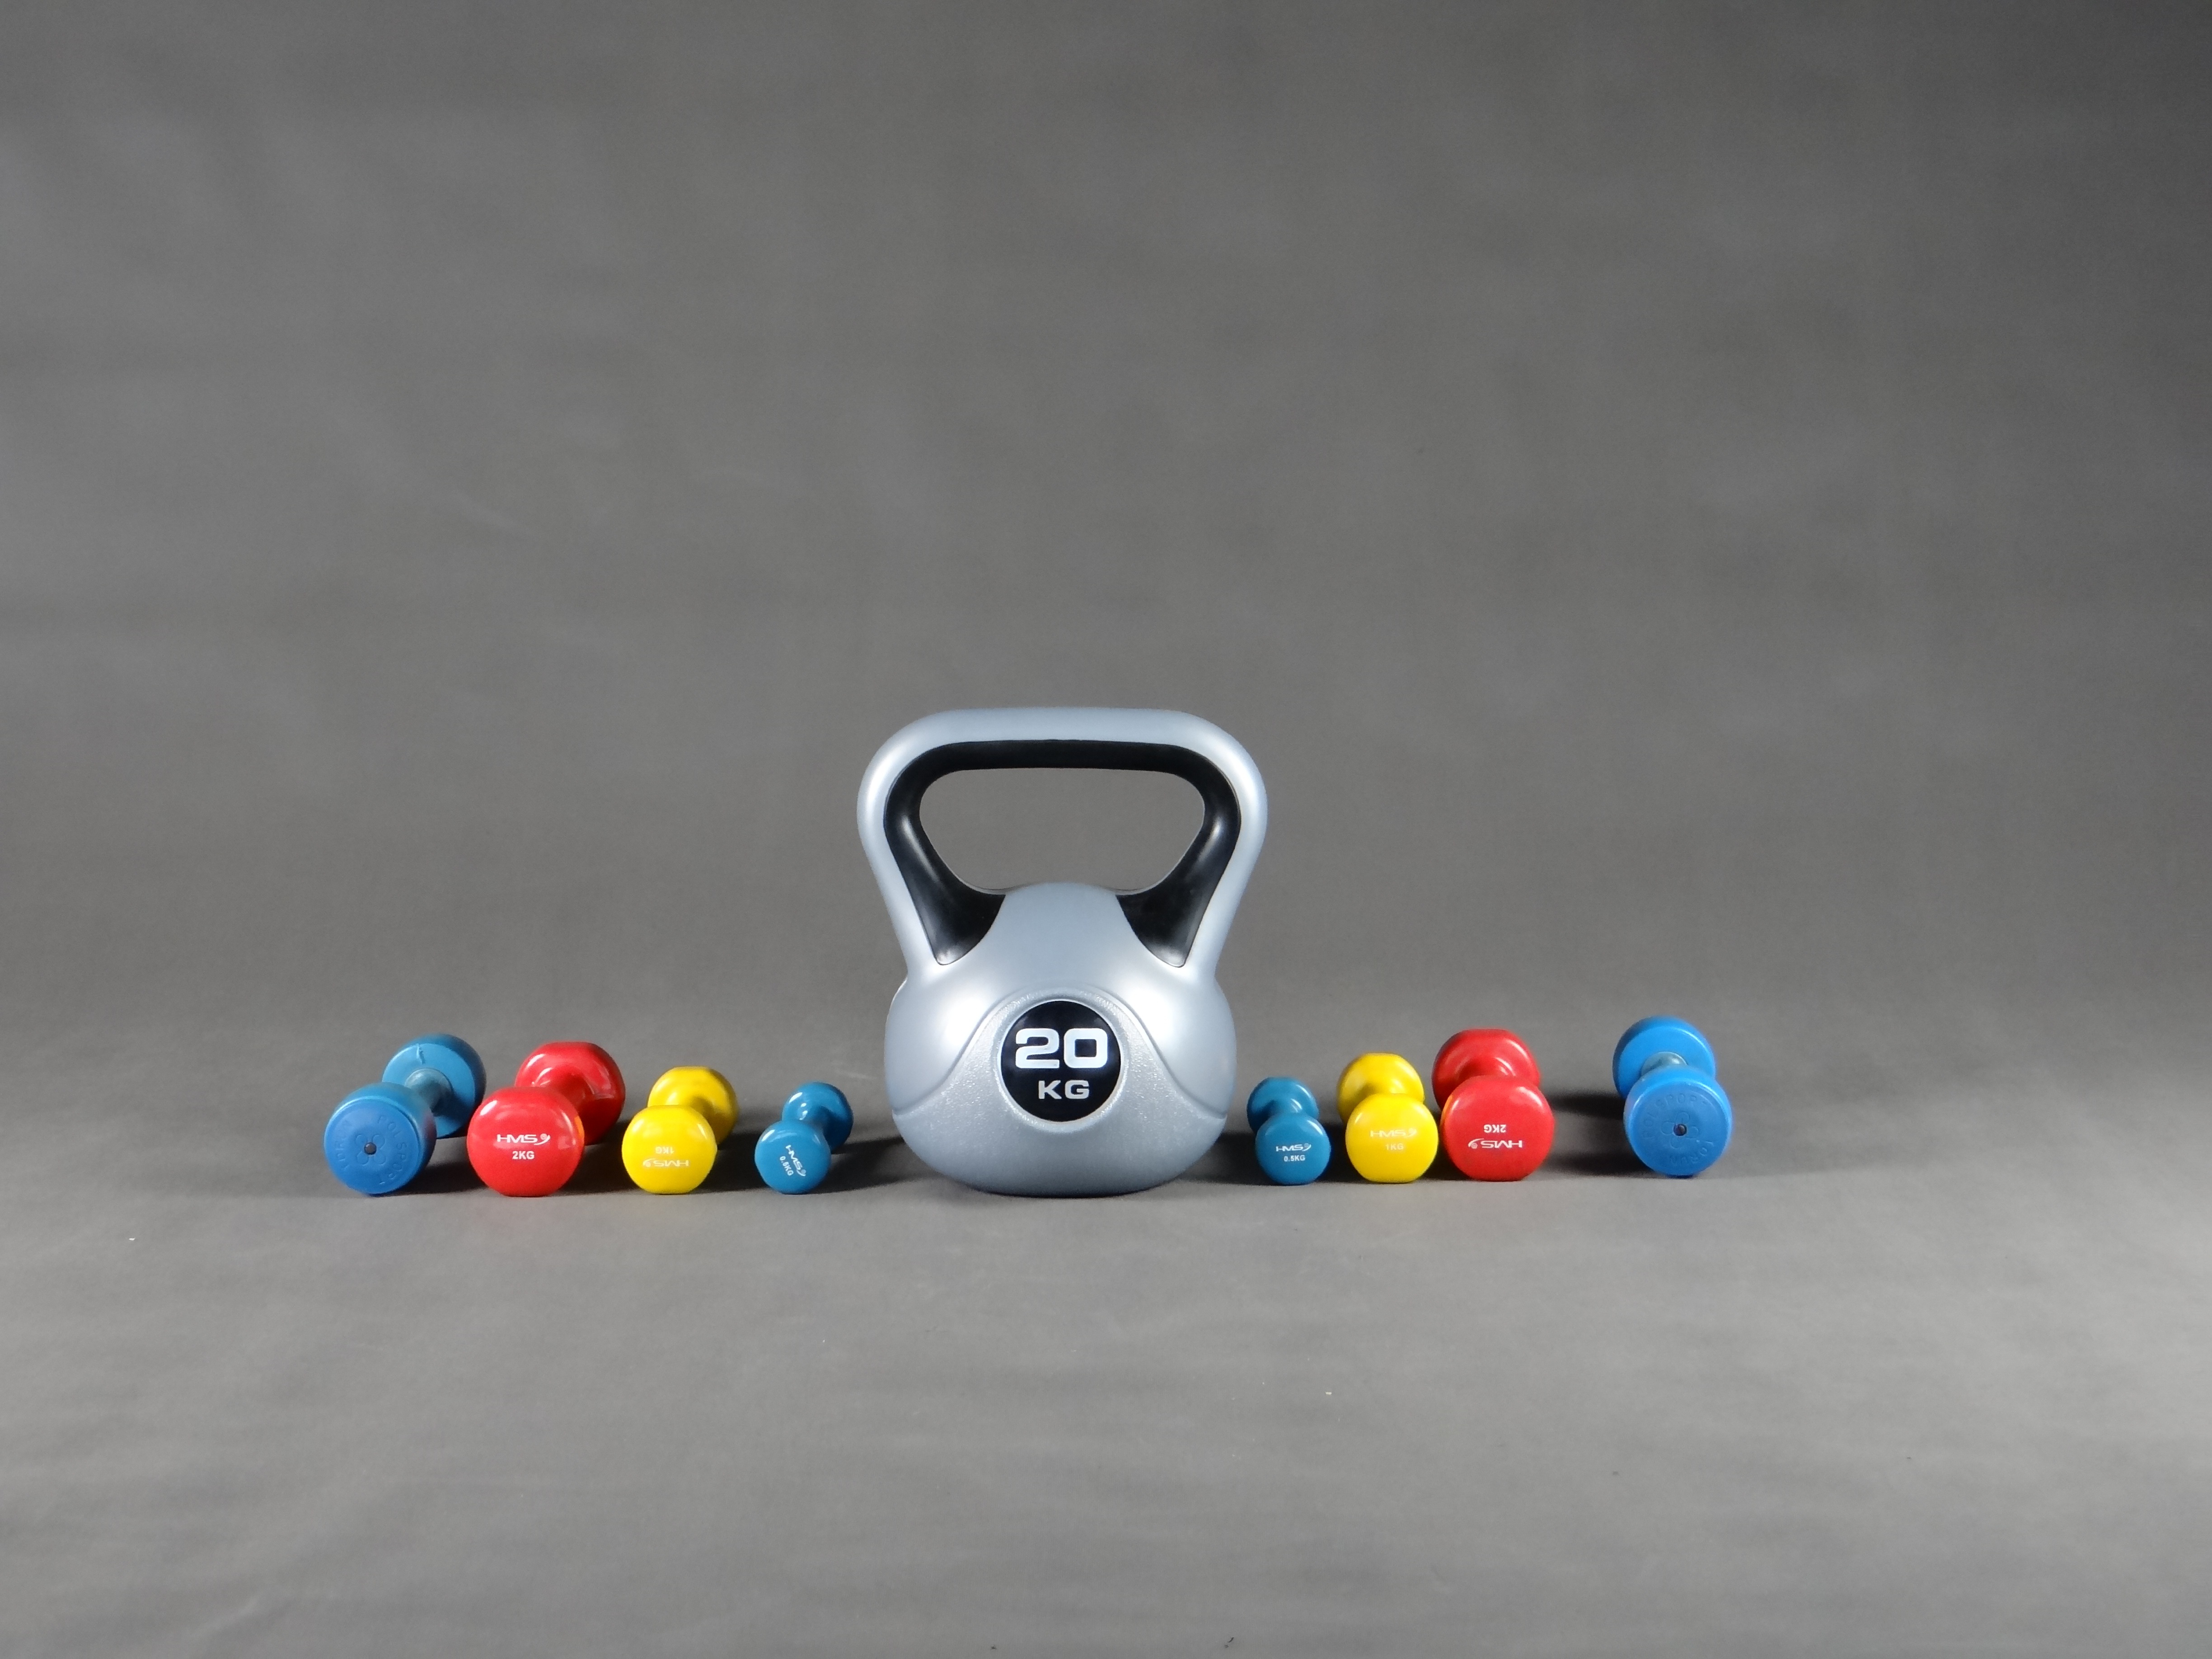
technology, sport, pool, gym, sports equipment, dumbbell, ball, games, billiard ball